Gullies on Mars

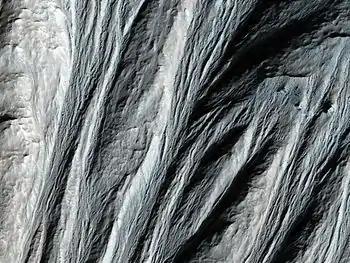
Gullies in the southern highlands of Mars, south of Argyre Planitia. 2014 image from the HiRISE camera on the Mars Reconnaissance Orbiter.

Martian gullies are small, incised networks of narrow channels and their associated downslope sediment deposits, found on the planet of Mars. They are named for their resemblance to terrestrial gullies. First discovered on images from Mars Global Surveyor, they occur on steep slopes, especially on the walls of craters. Usually, each gully has a dendritic "alcove" at its head, a fan-shaped "apron" at its base, and a single thread of incised "channel" linking the two, giving the whole gully an hourglass shape. They are estimated to be relatively young because they have few, if any craters. A subclass of gullies is also found cut into the faces of sand dunes, that are themselves considered to be quite young. Linear dune gullies are now considered recurrent seasonal features.